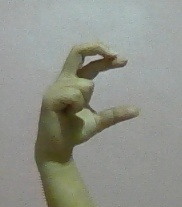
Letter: thal